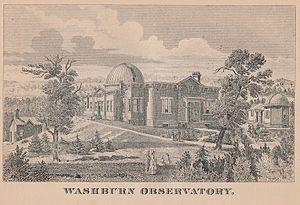
L'observatoire Washburn est un observatoire astronomique géré par l'université du Wisconsin à Madison. Complété en 1881, il a été un lieu de recherche scientifique d'importance pendant une cinquantaine d'années. De nos jours, il héberge le UW-Madison College of Letters and Science Honors Program, alors que le télescope est utilisé par les étudiants initiés à l'astronomie ainsi que par le public lors de certaines activités.